List of TT Pro League seasons

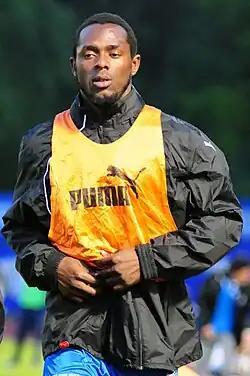
Peter Byers became the fifth foreign player to win the Golden Boot in 2007

The top goalscorer in the TT Pro League at the end of each season is awarded the Golden Boot. The first recipient was Arnold Dwarika of Joe Public, who scored a league record 45 goals in 28 games during the league's inaugural season. Jason Scotland became the second Trinidadian to claim the award with 22 goals for Defence Force in 2000. Due to a shortened league season, the Golden Boot winner for the 2001 season is unknown. Sean Julien of South Starworld Strikers scored 16 goals in 28 games for the club in 2002 to win the award. In the 2003–04 season, Randolph Jerome (Guyana) of North East Stars became the first foreign player to win the Golden Boot with 28 goals from 36 games. Jerren Nixon scored an impressive 37 goals in 26 matches in 2004 to help North East Stars to their first Pro League title. Gefferson and Earl Jean both of W Connection were the joint recipients of the Golden Boot the following season, with 14 goals apiece. In 2006, the award was again shared between Roen Nelson and Anthony Wolfe of Joe Public and San Juan Jabloteh, respectively, with both scorers finishing with 16 goals in 32 appearances.